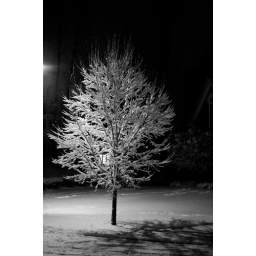
A tree in our yard covered in snow and lit by a street lamp.